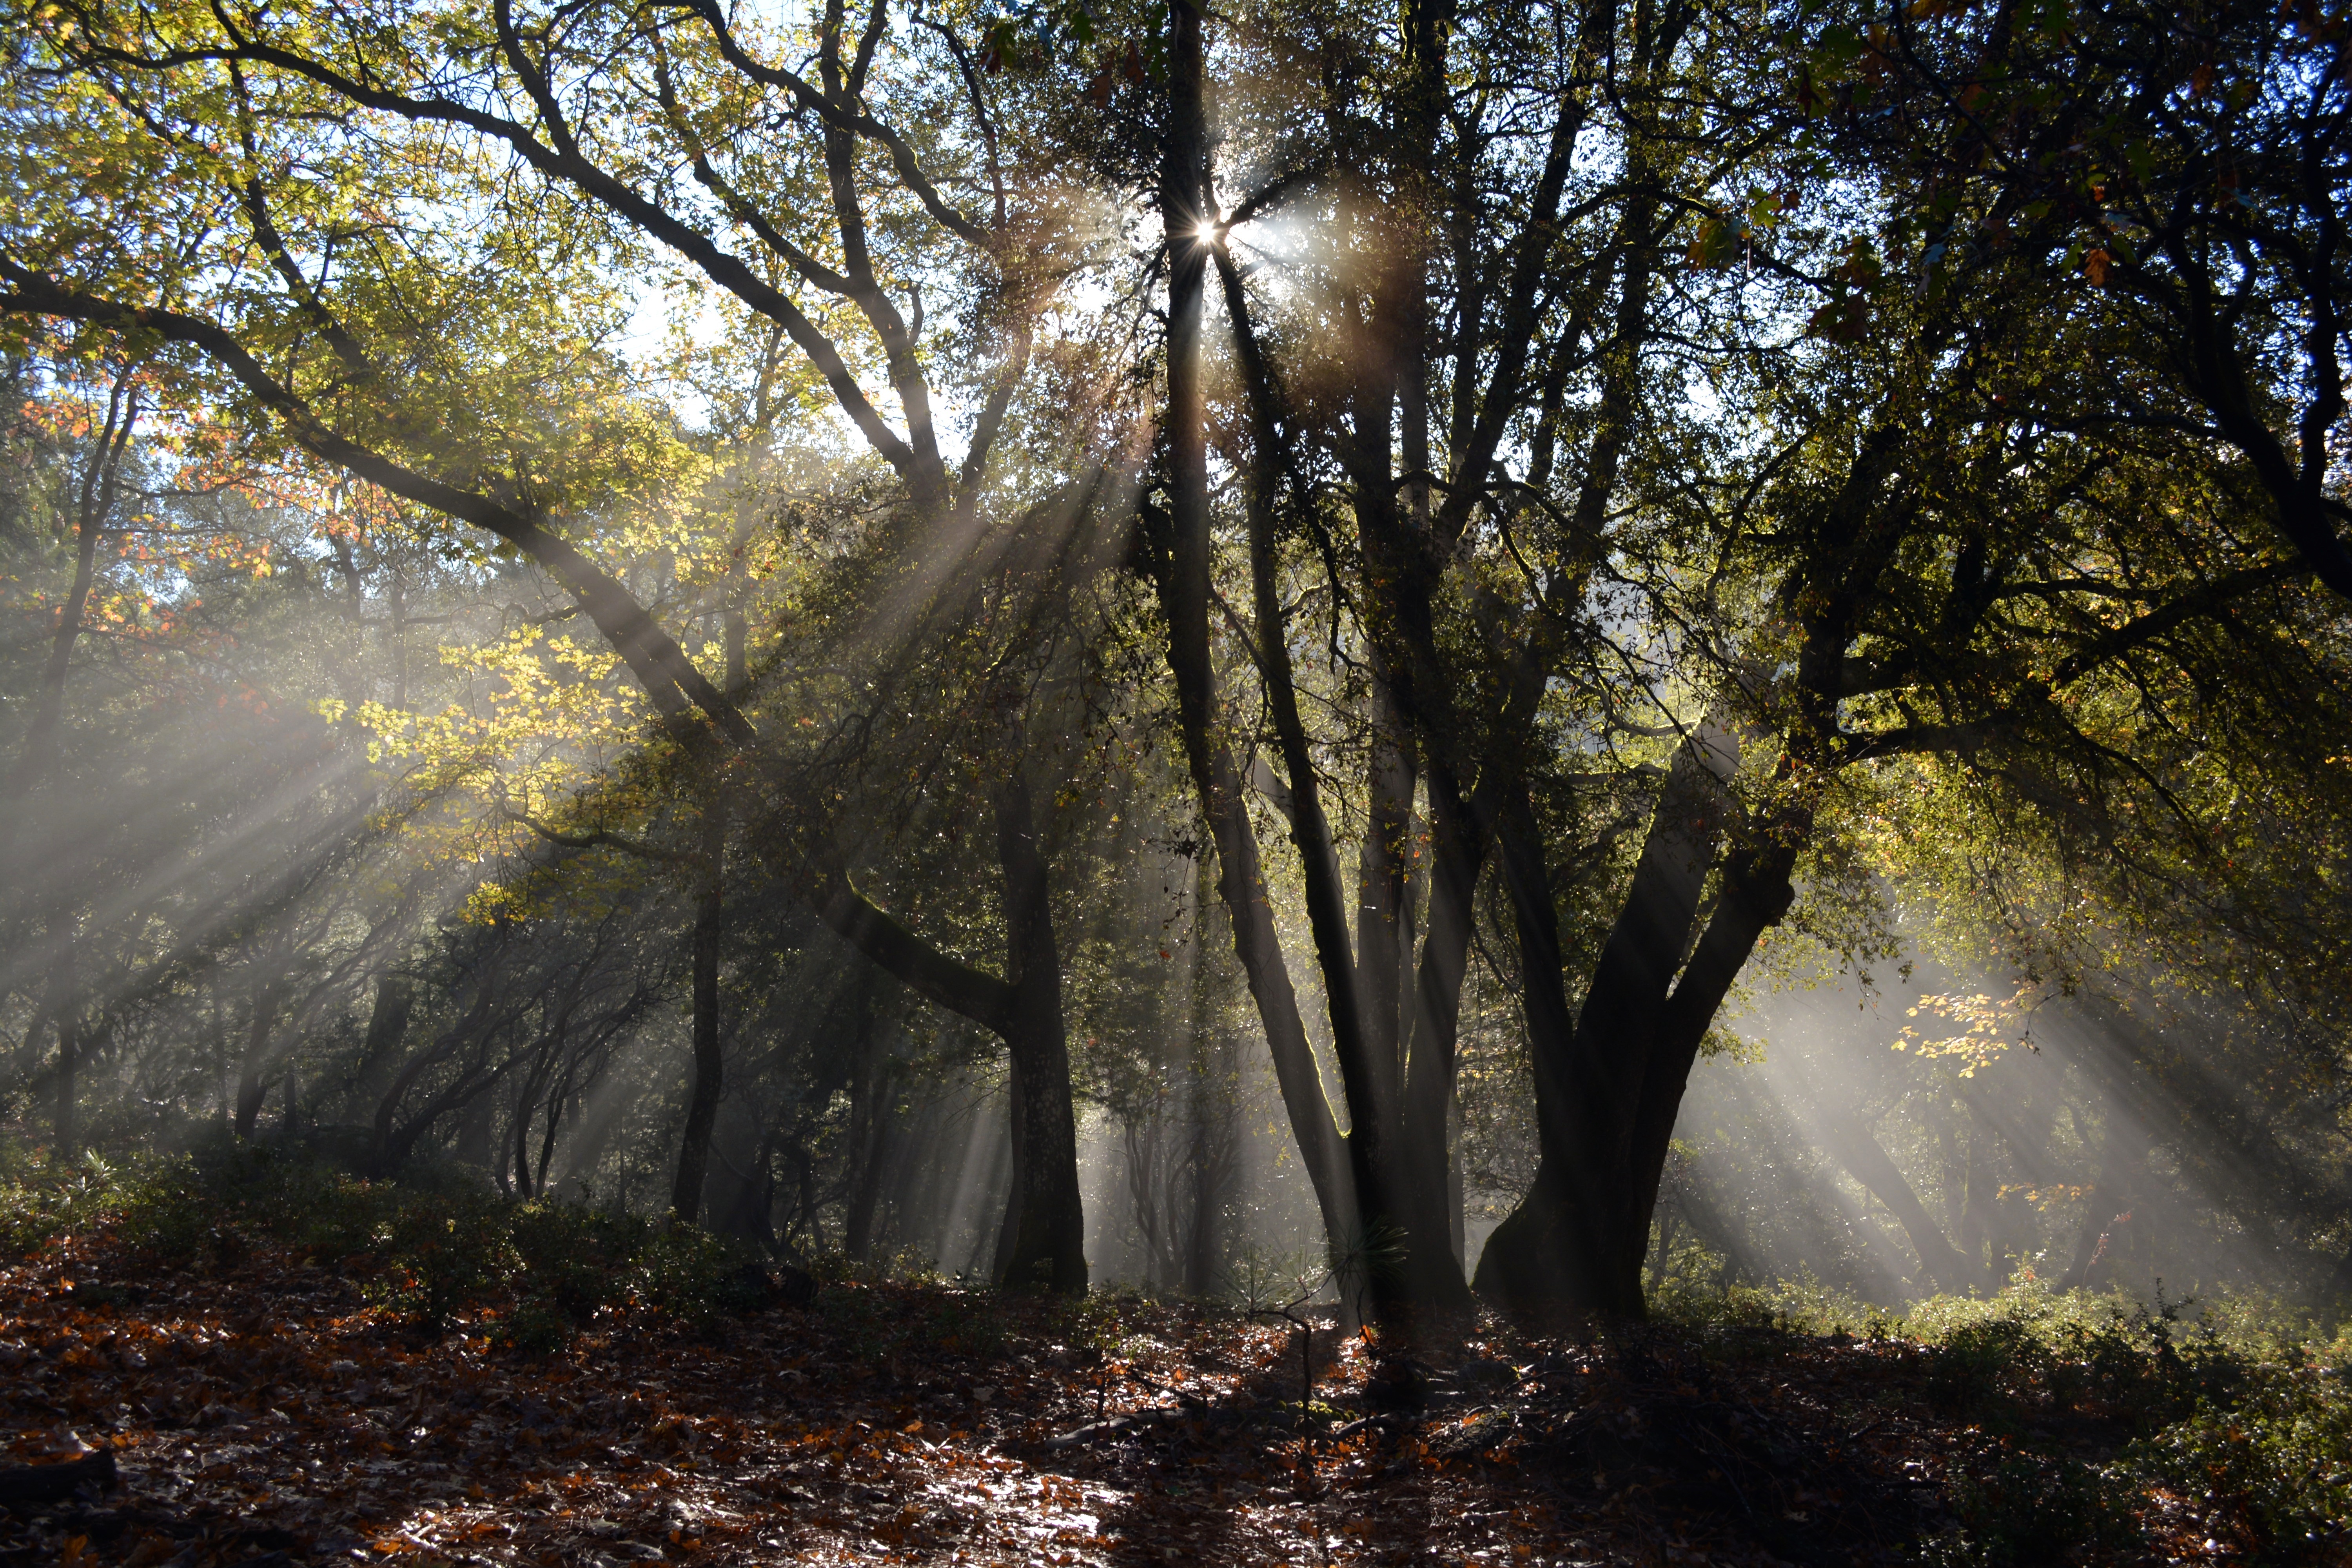
tree, nature, forest, wilderness, branch, plant, mist, sunlight, morning, leaf, reflection, autumn, season, plants, trees, woods, branches, deciduous, woodland, habitat, dry leaves, tree trunks, sun glare, natural environment, atmospheric phenomenon, woody plant